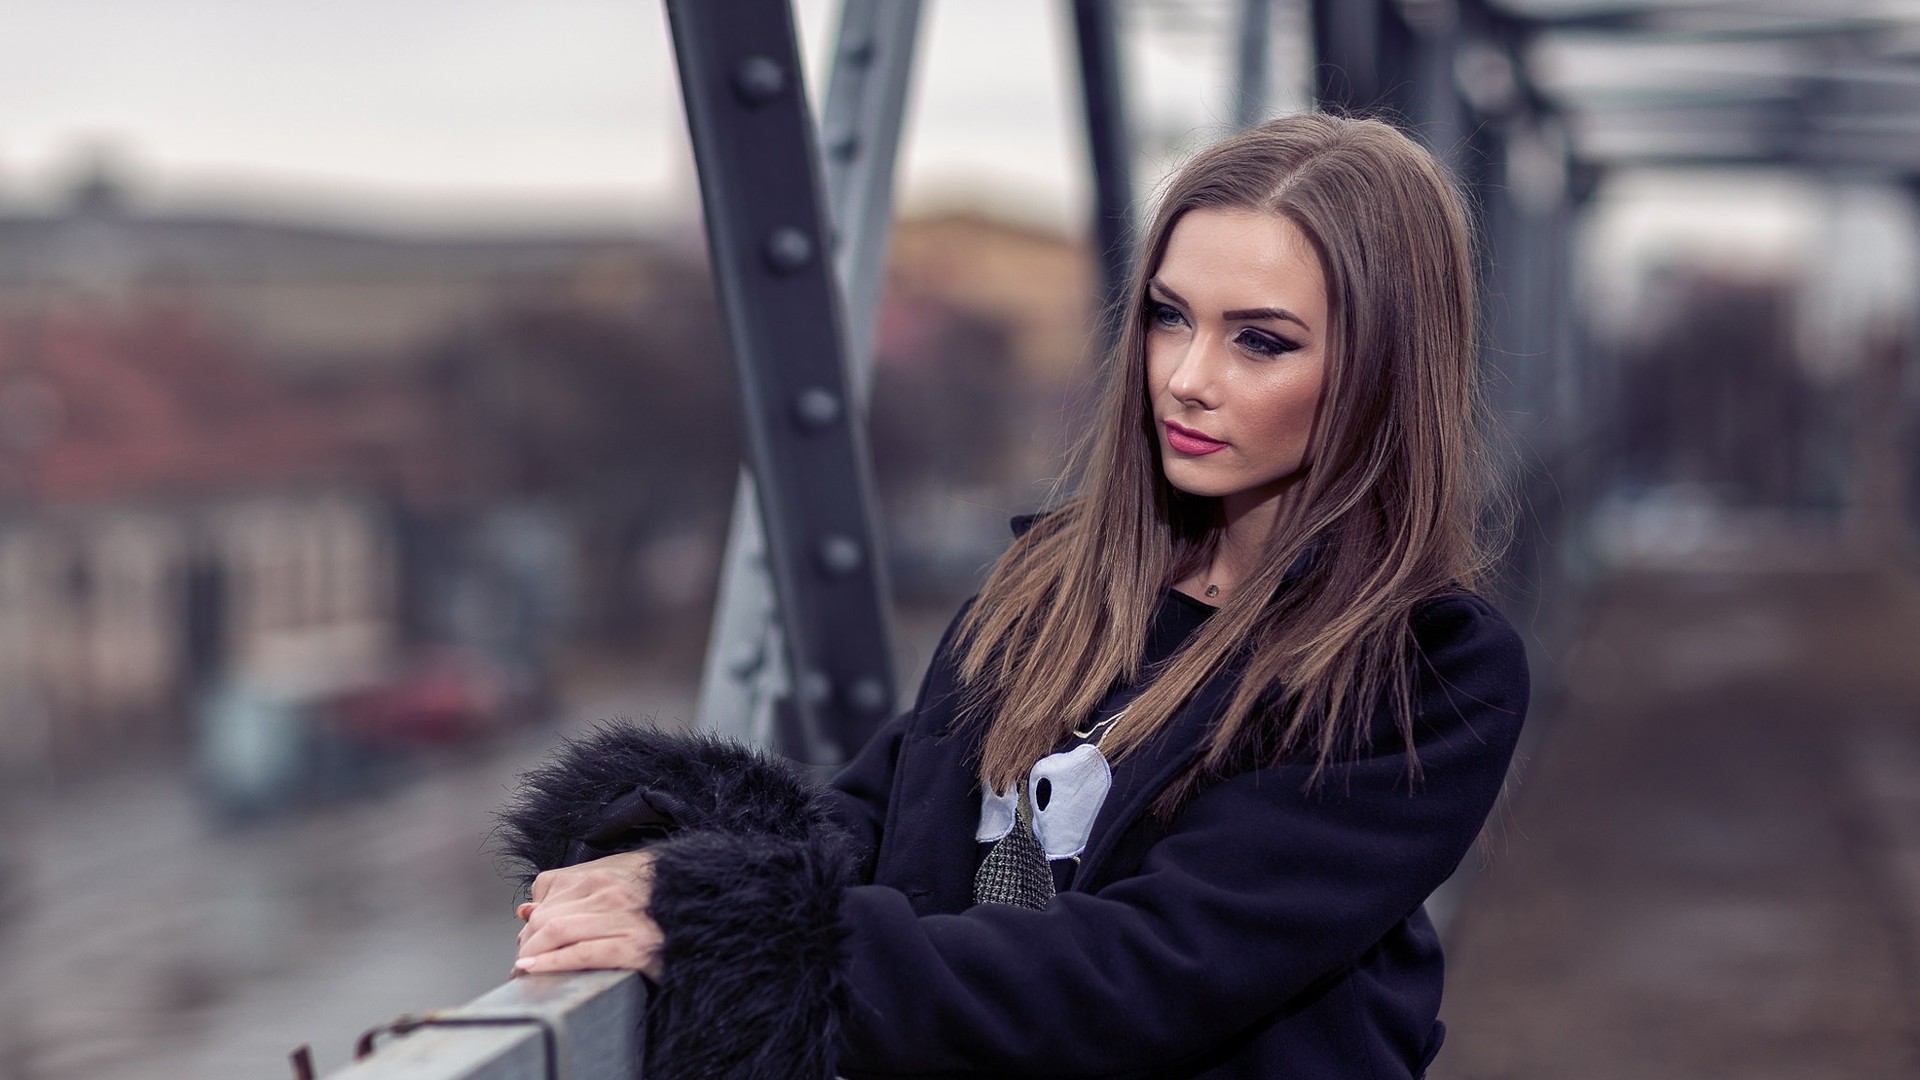
woman, hair, street fashion, beauty, lady, blond, fur, fashion, hairstyle, lip, long hair, model, eye, brown hair, coat, black hair, photography, fur clothing, jacket, outerwear, textile, smile, photo shoot, winter, style, portrait photography